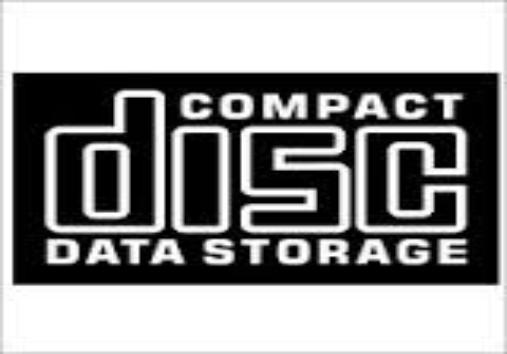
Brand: Compact
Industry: Electronic